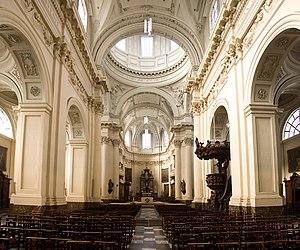
Cathédrale Saint-Aubain, Namur This is a photo of a monument in Wallonia, number: 92094-CLT-0007-01
La cathédrale Saint-Aubain de Namur est un édifice religieux catholique qui est l'église épiscopale et siège du diocèse de Namur. Commencée en 1751, son édification se termine en 1767. La consécration a eu lieu le 20 septembre 1772. Son saint patron est Alban de Mayence. Elle est inscrite au patrimoine majeur de Wallonie.